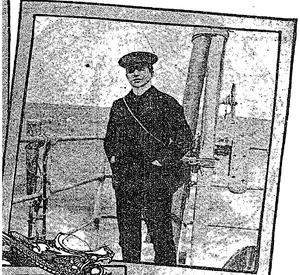
Frits Holm
Frits V. Holm ankommer til USA i 1908. Billede fra en artikel i New York Timesom hans ankomst til USA med kopien af Den nestorianske stele
"Frits Vilhelm Holm var en dansk eventyrer. I hans bøger angives han normalt simpelthen som Frits Holm eller Frits V. Holm, mens de amerikanske aviser generelt stavede hans navn forkert som Fritz von Holm. Holm blev senere kendt for sit fup med ridderordener og adelstitler, og det indskudte ""von"" havde han selv opdigtet.